Orangeburg Massacre

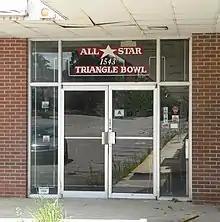
The entrance to All-Star Bowling Lane, pictured in 2015 after its name was changed

In the summer and fall of 1967, a whites-only bowling alley near campus, All-Star Bowling Lane, became a focus of student protests. Owner Harry K. Floyd repeatedly refused students' requests to desegregate. Instead, he followed the trend of replacing his "Whites Only" sign with one saying "Privately Owned" (and saying that only "club members" would be allowed in). In October, the college's NAACP chapter invited a lawyer to discuss how they could mount a legal challenge. The lawyer explained that while the legal status of segregated bowling alleys was unclear, the fact that All-Star had a lunch counter meant that it was required to desegregate under the Civil Rights Act of 1964. Student activist John Stroman devised a plan to prove that Floyd's club-members-only strategy was a cover for refusing black patrons: he would ask a white student without a club membership to try bowling at the alley. On Monday, February 5, 1968, the white student arrived and was able to start bowling without being asked to prove his club membership. A little while later, Stroman and a group of black students arrived and asked to bowl. When the staff refused to let them, the students tried sitting at the lunch counter and were refused service there as well. The staff threw away anything they touched. Stroman pointed out to Floyd that the white student had been allowed to bowl without ever showing that he was a member, but Floyd just called the police. City Police Chief Roger Poston arrived and ordered the alley closed for the night. Chief Poston then met with Stroman and told him that he would have to arrest him for trespassing if he returned to the bowling alley. Stroman responded that getting arrested was his plan so that he could challenge the policy in court.